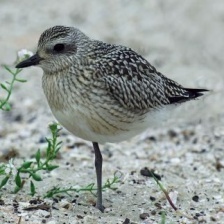
Species: GREY PLOVER
Scientific name: PLUVIALIS SQUATAROLA